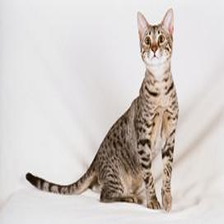
Species: cat
Breed: Egyptian Mau